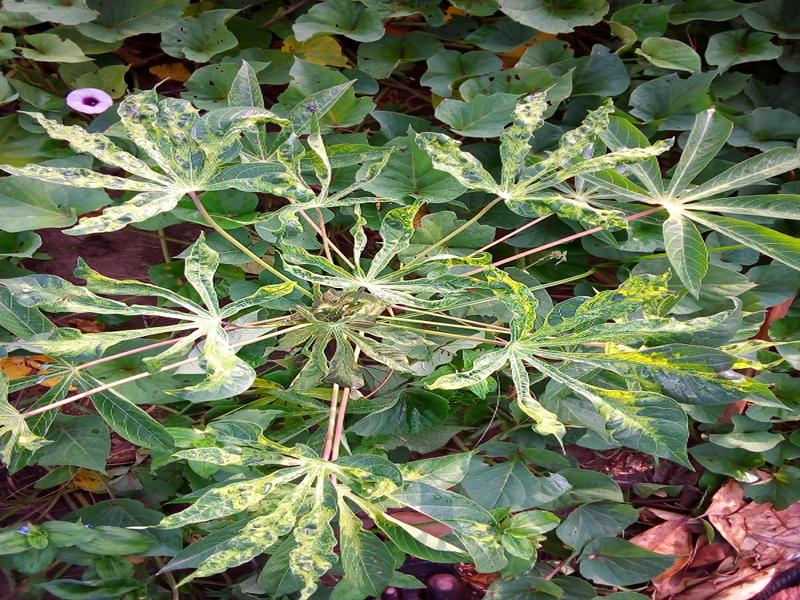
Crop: cassava
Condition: mosaic_disease